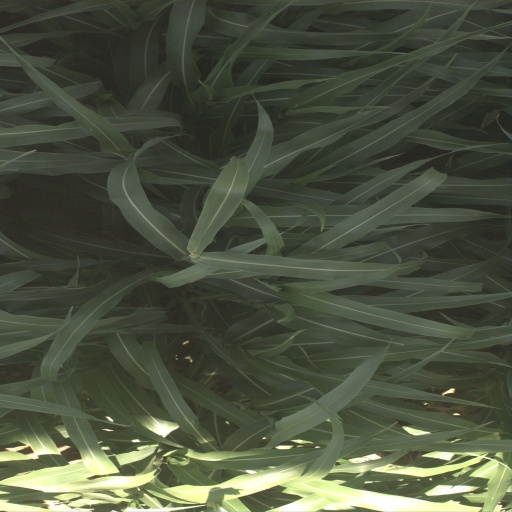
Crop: sorghum